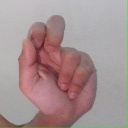
अक्षर: ढ